Pickleball

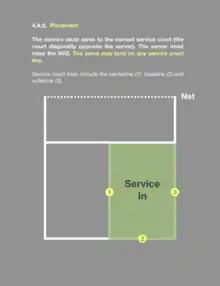
Service in

The regulation size of the court is for both doubles and singles, the same size as a doubles badminton court. A line from the net is the "non-volley line". from the net, the "baseline" marks the outer boundary of the playing area. The area bounded by the non-volley line, the sidelines, and the net, including the lines, is known as the non-volley zone or "kitchen". The area between the non-volley line and the baseline is the "service court". A center line divides the service court into left and right sides. Regulated tournaments and games are usually played on a specialized polyurethane sport surface; however, courts are often set up on concrete, Astroturf, and indoor basketball courts.